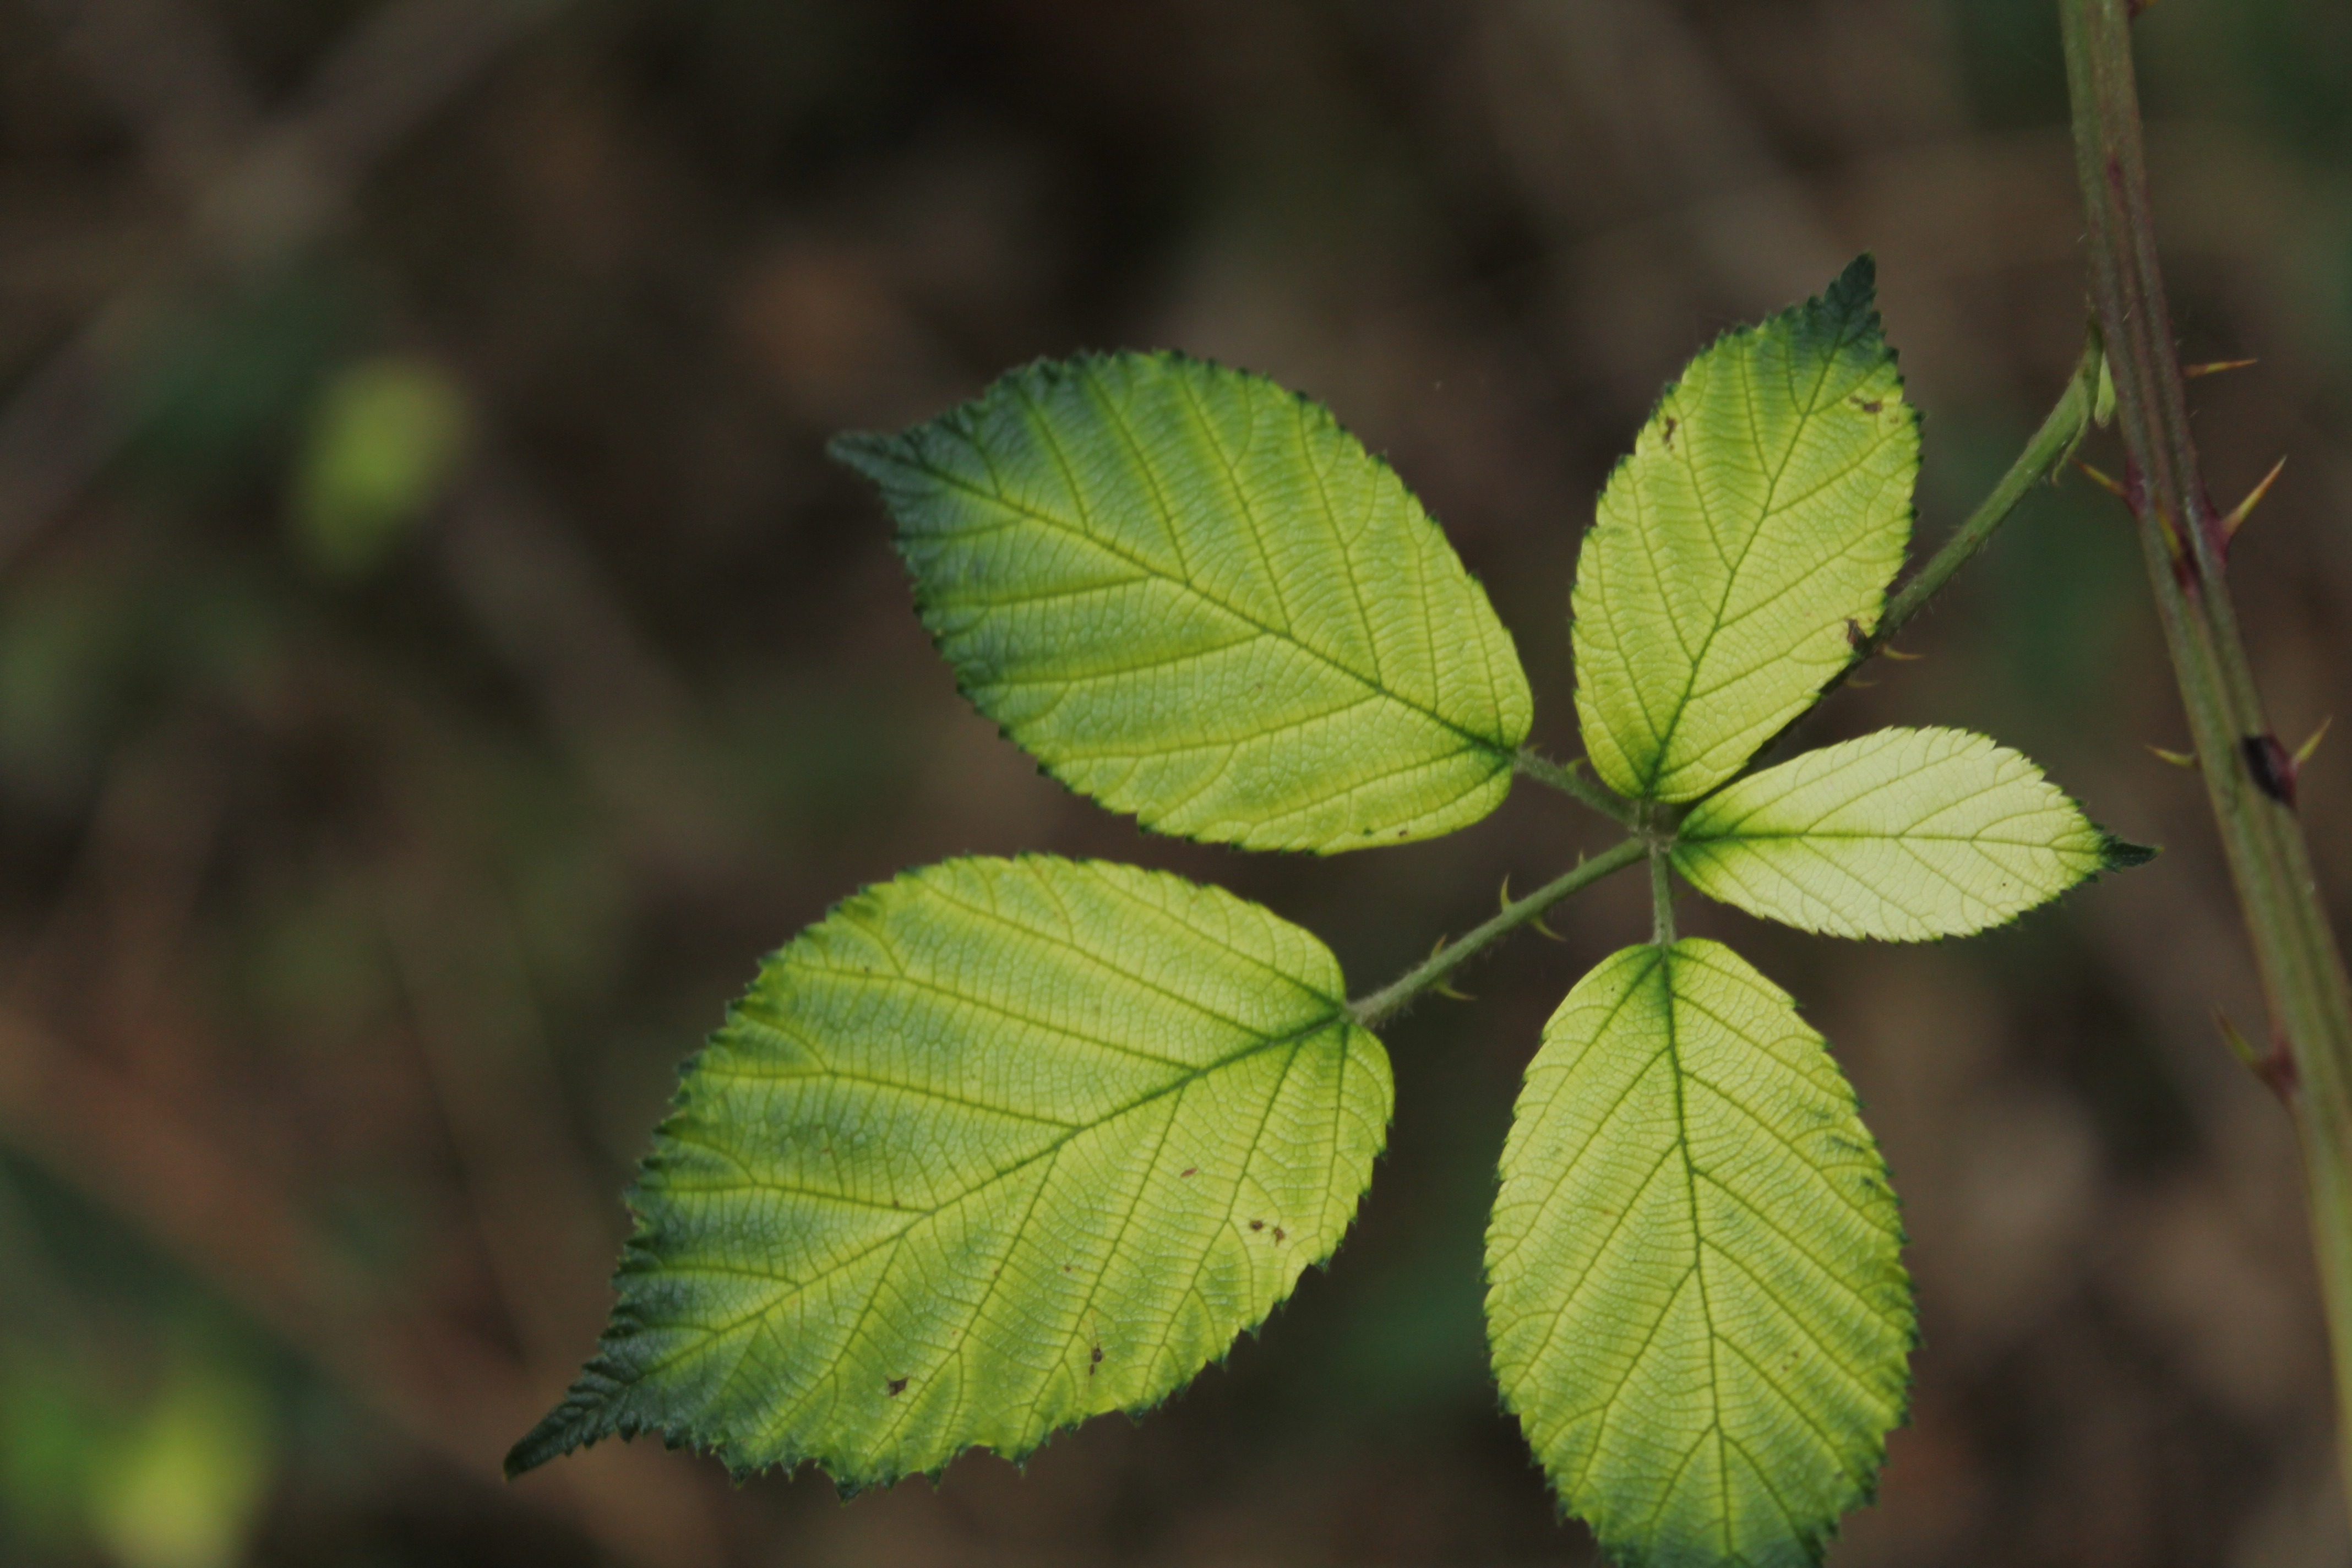
tree, branch, plant, leaf, flower, green, herb, produce, autumn, botany, flora, blackberry, wildflower, sheet, deciduous, flowering plant, annual plant, plant stem, land plant